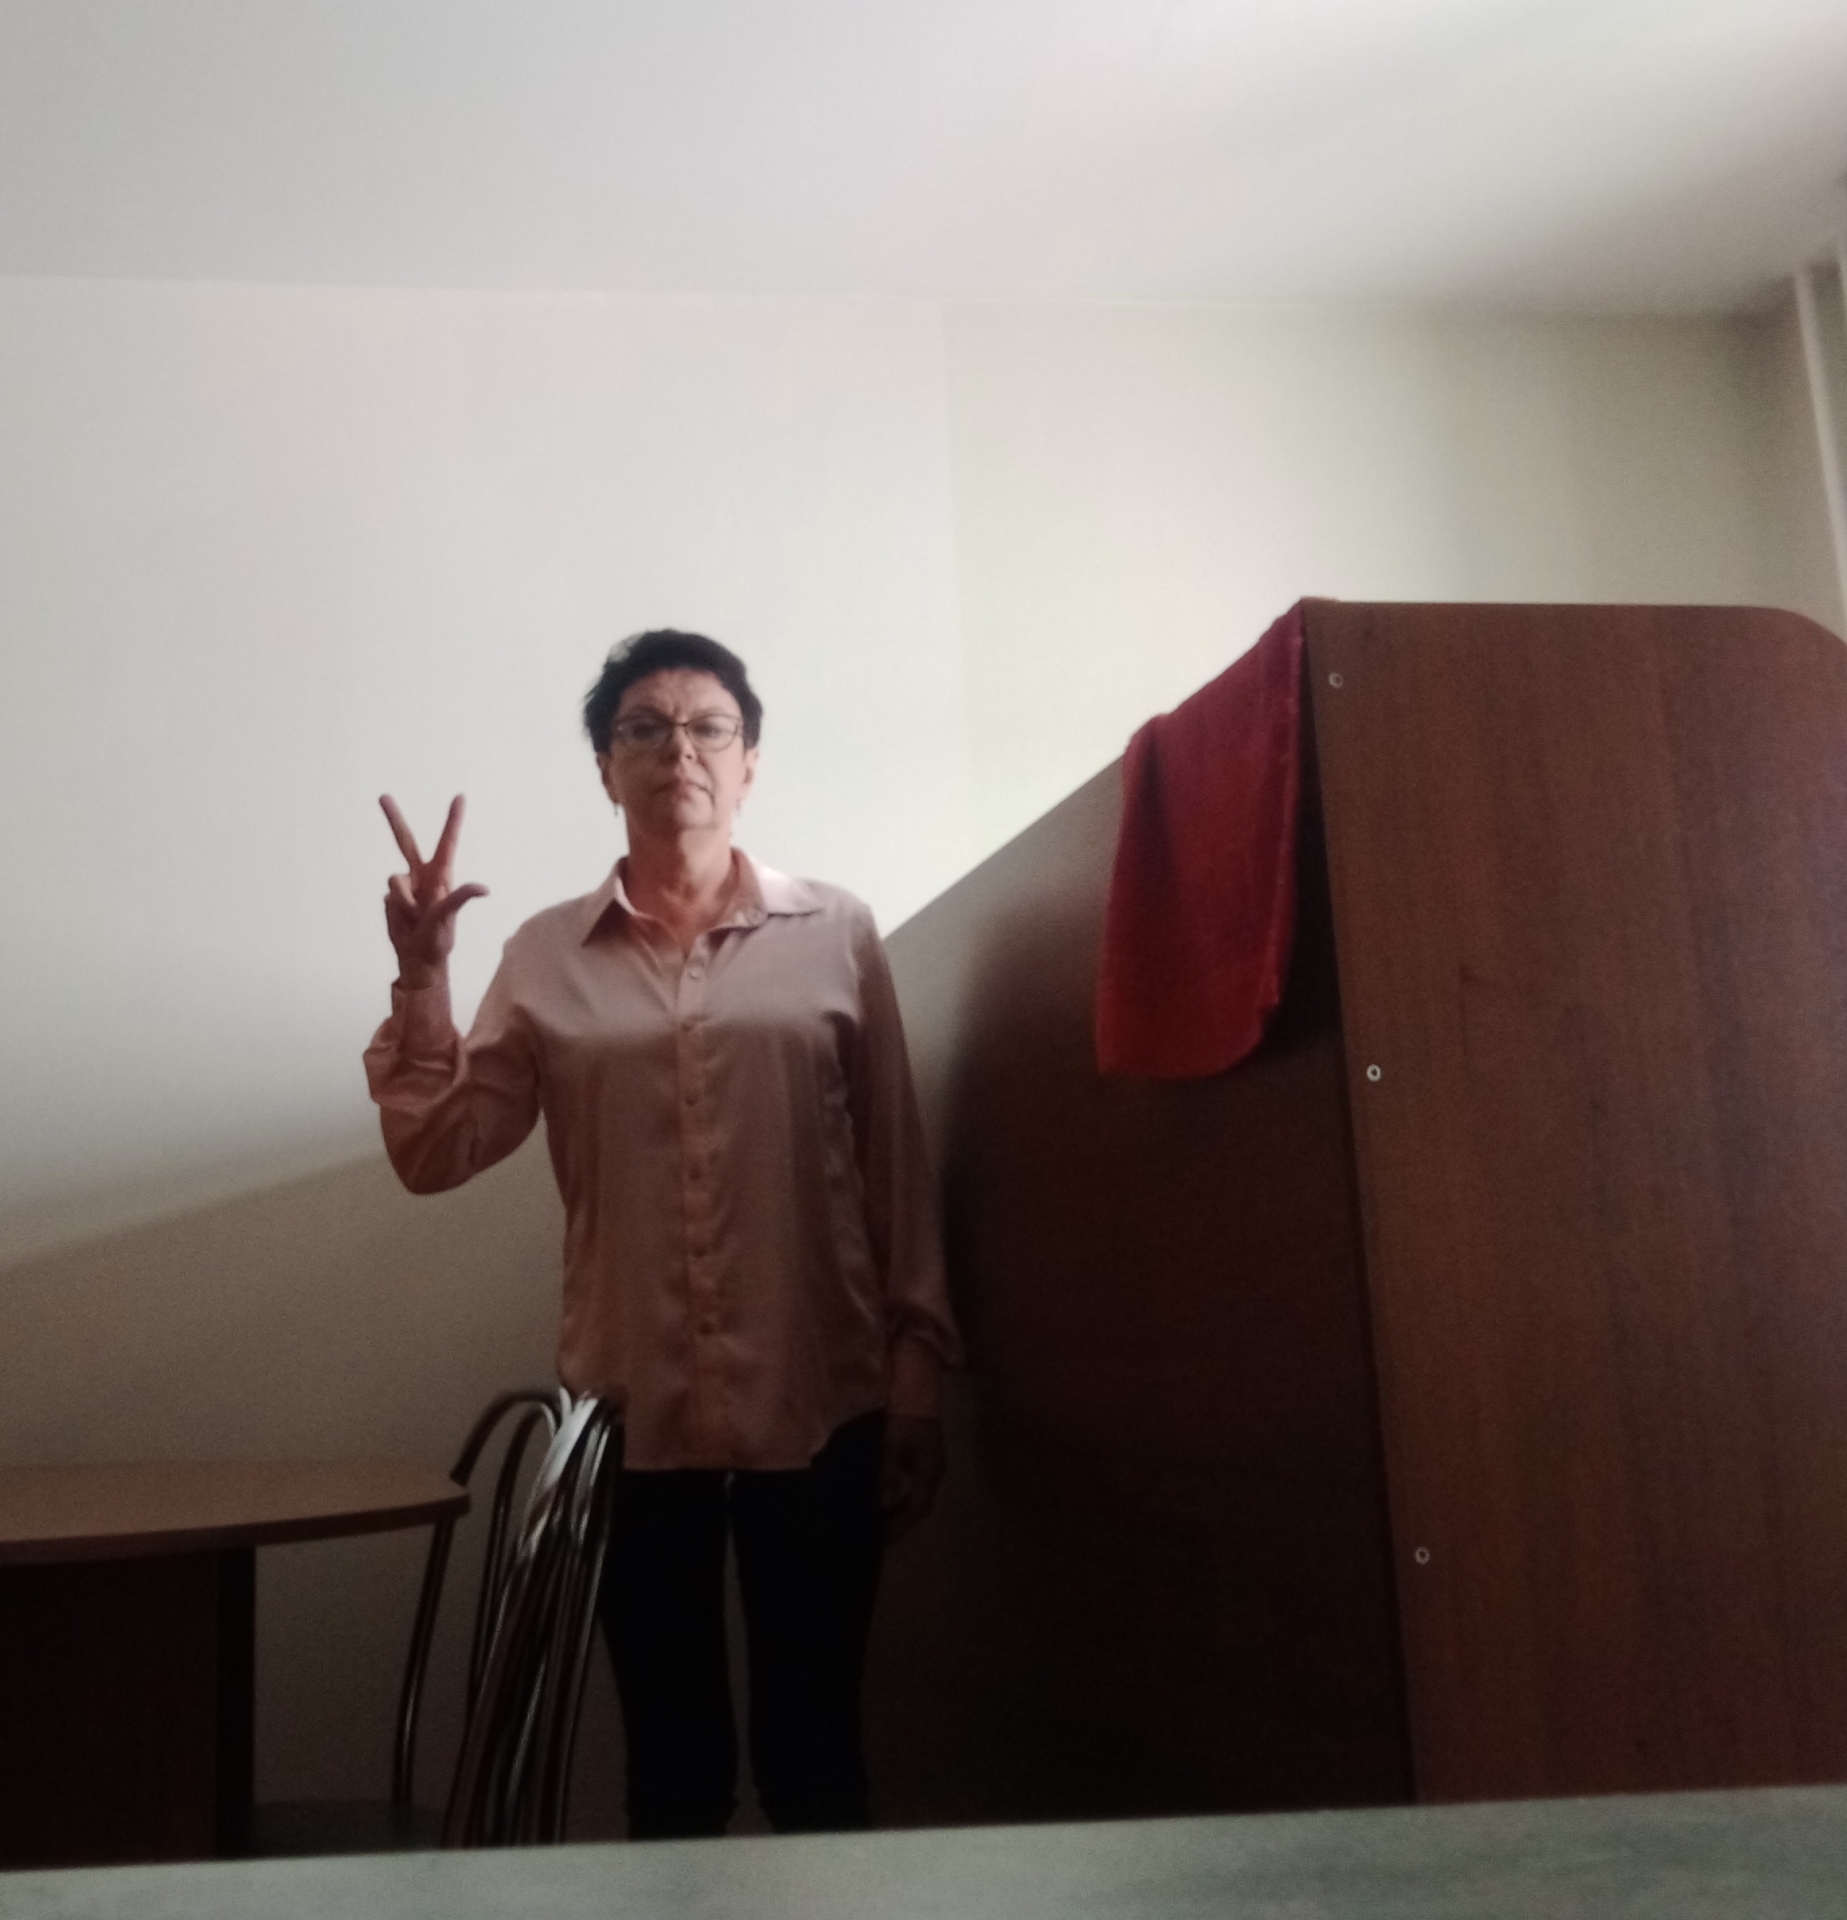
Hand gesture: three2